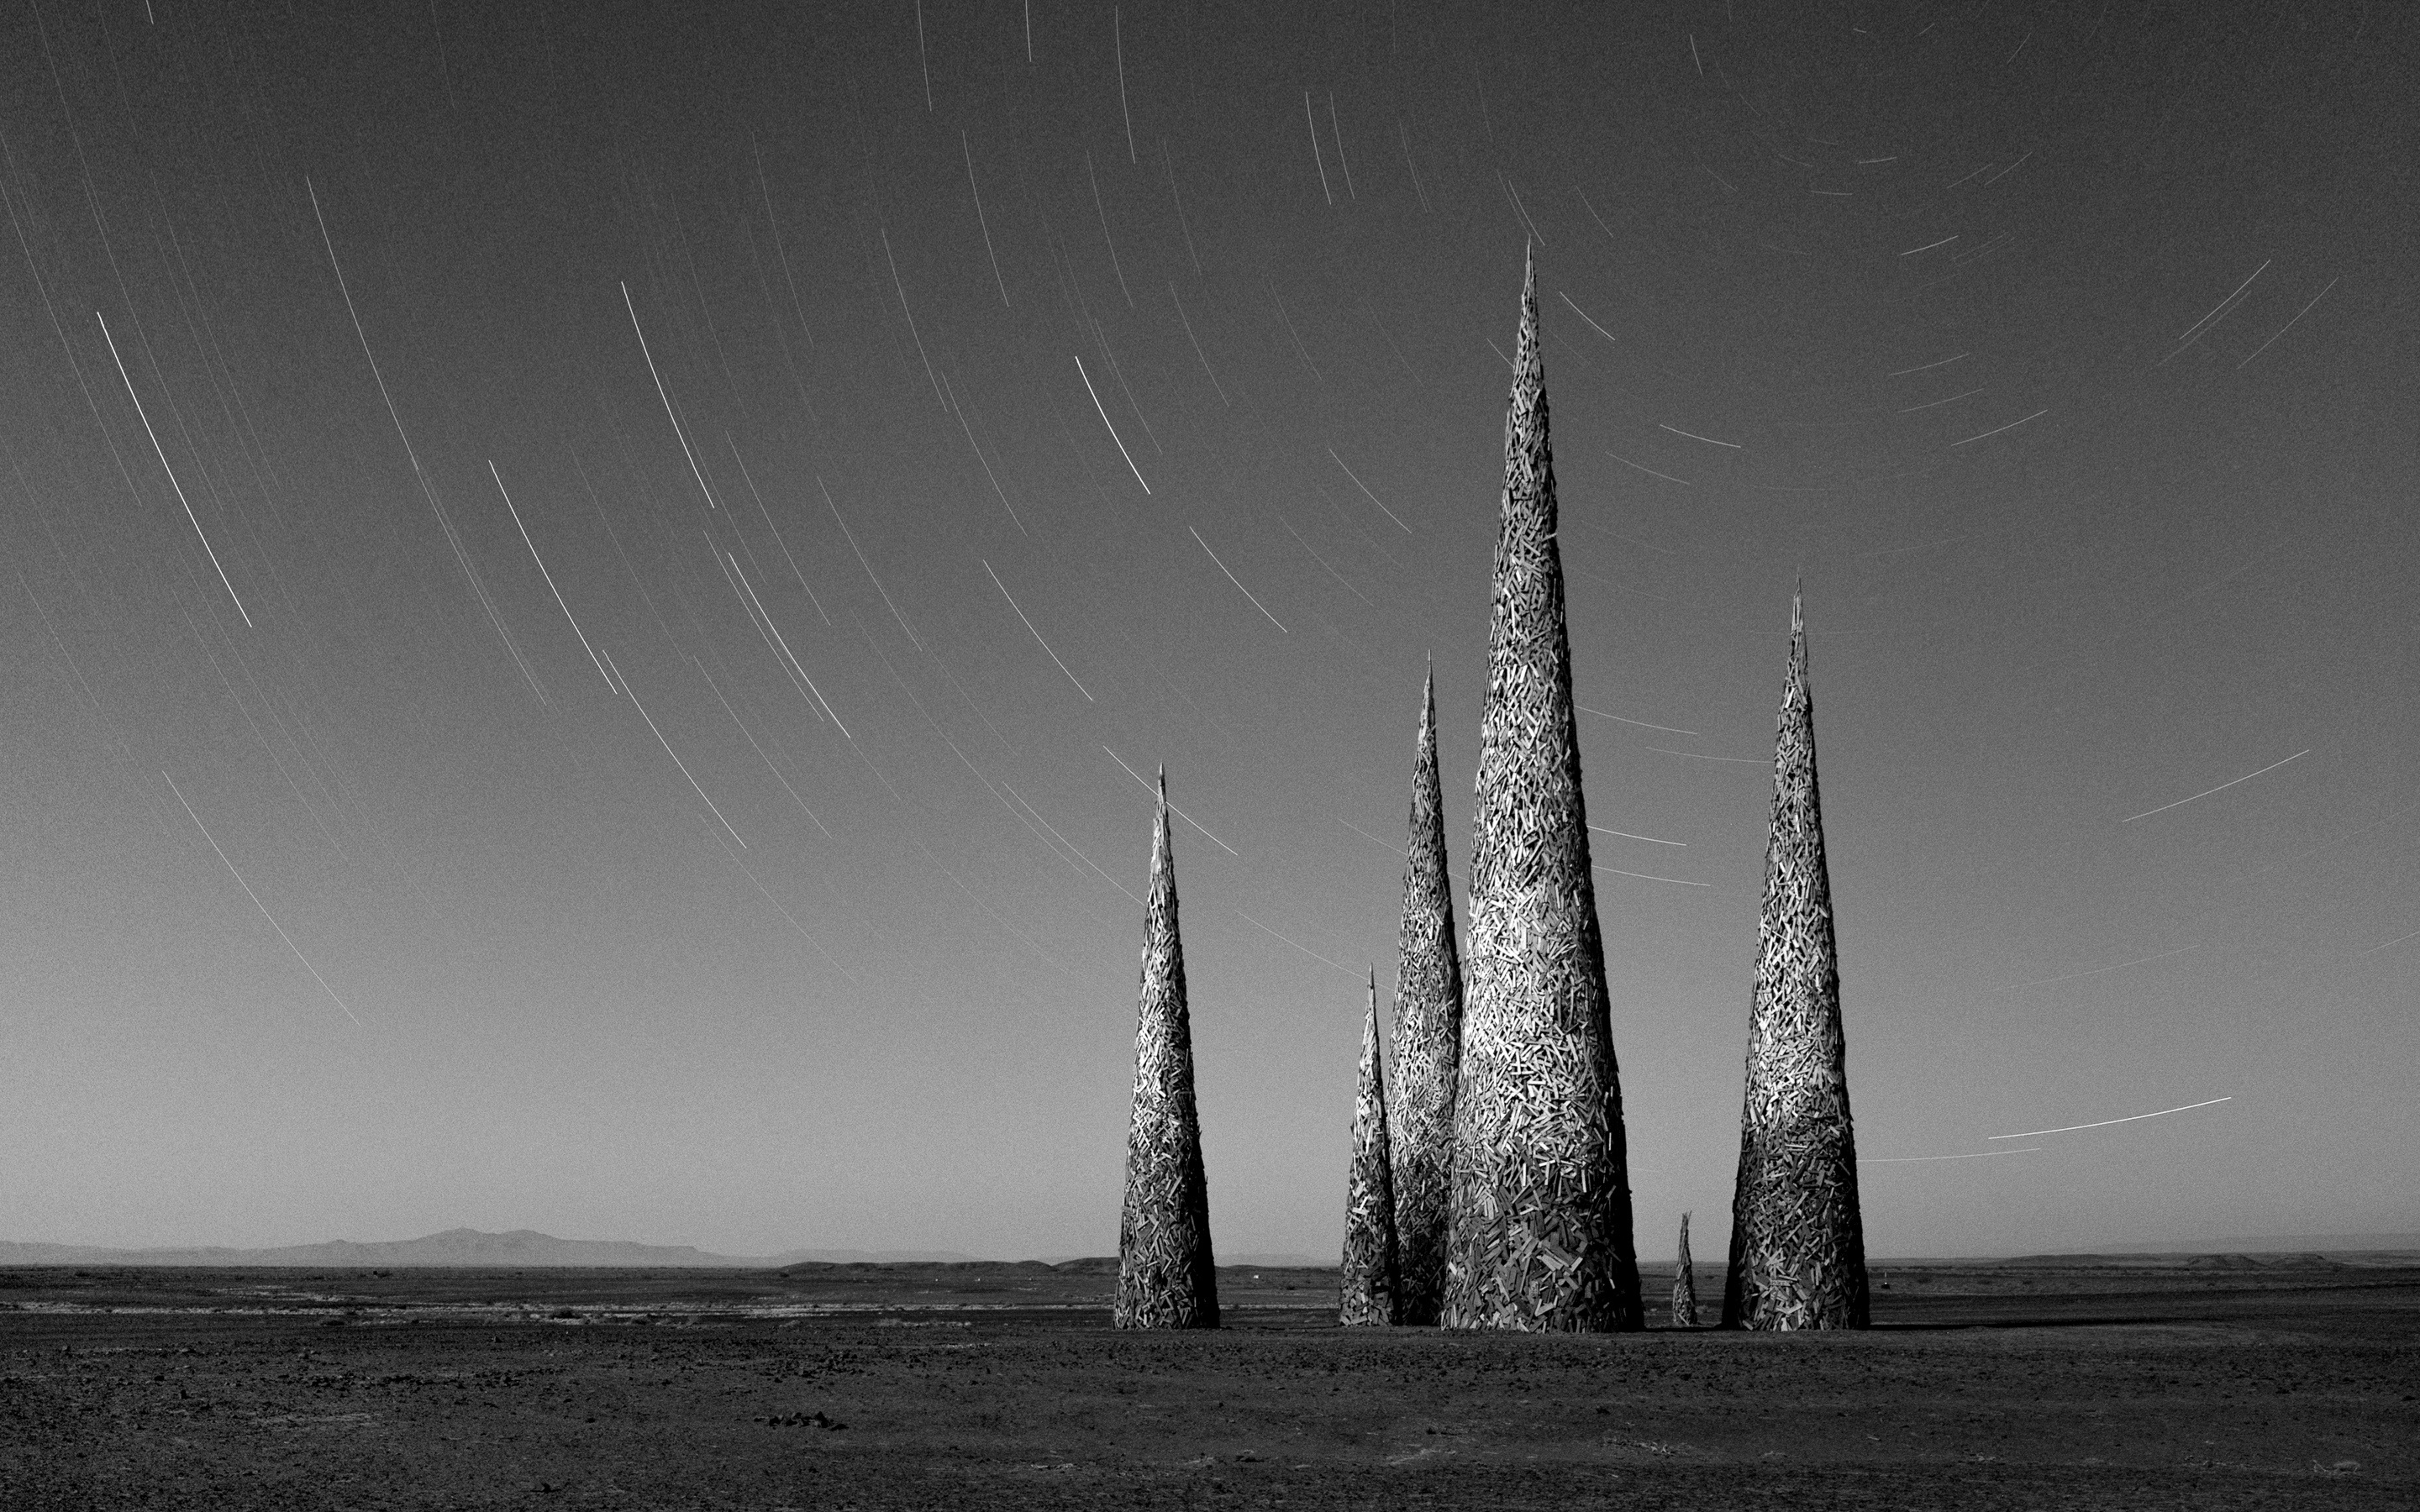
horizon, light, black and white, structure, sky, night, star, wind, tower, weather, darkness, monochrome, star movement, sculpture, astronomical object, monochrome photography, atmospheric phenomenon, atmosphere of earth